An Introduction to Zen Buddhism

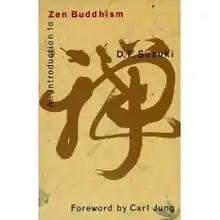
Cover to 1991 Grove Press edition

An Introduction to Zen Buddhism is a 1934 book about Zen Buddhism by Daisetz Teitaro Suzuki. First published in Kyoto by the Eastern Buddhist Society, it was soon published in other nations and languages, with an added preface by Carl Jung. The book has come to be regarded as "one of the most influential books on Zen in the West".